Mexican cuisine

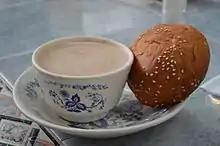
Hot chocolate and pan dulce are the quintessential breakfast in Mexico. Many of Mexico's sweet breads were influenced by French immigrants.

Despite the influence of Spanish culture, Mexican cuisine has maintained its base of corn, beans and chili peppers. Natives continued to be reliant on maize; it was less expensive than the wheat favored by European settlers, it was easier to cultivate and produced higher yields. European control over the land grew stronger with the founding of wheat farms. In 18th century Mexico City, wheat was baked into leaved rolls called "pan francés" or "pan español", but only two bakers were allowed to bake this style of bread and they worked on consignment to the viceroy and the archbishop. Large ring loaves of choice flour known as "pan floreado" were available for wealthy "Creoles". Other styles of bread used lower-quality wheat and maize to produce "pan común", "pambazo" and "cemita".